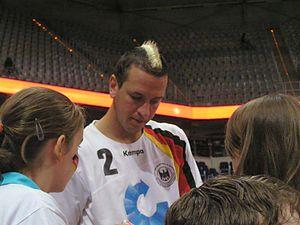
Pascal Hens, né le 26 mars 1980 à Daun, est un ancien joueur allemand de handball, évoluant au poste d'arrière gauche. Il est champion du monde 2007 et champion d'Europe 2004. Il a passé la majeure partie de son parcours en club au HSV Hambourg avec lequel il a notamment remporté un championnat d'Allemagne et deux coupes d'Allemagne. Son signe distinctif était la crête iroquoise qu'il arborait.